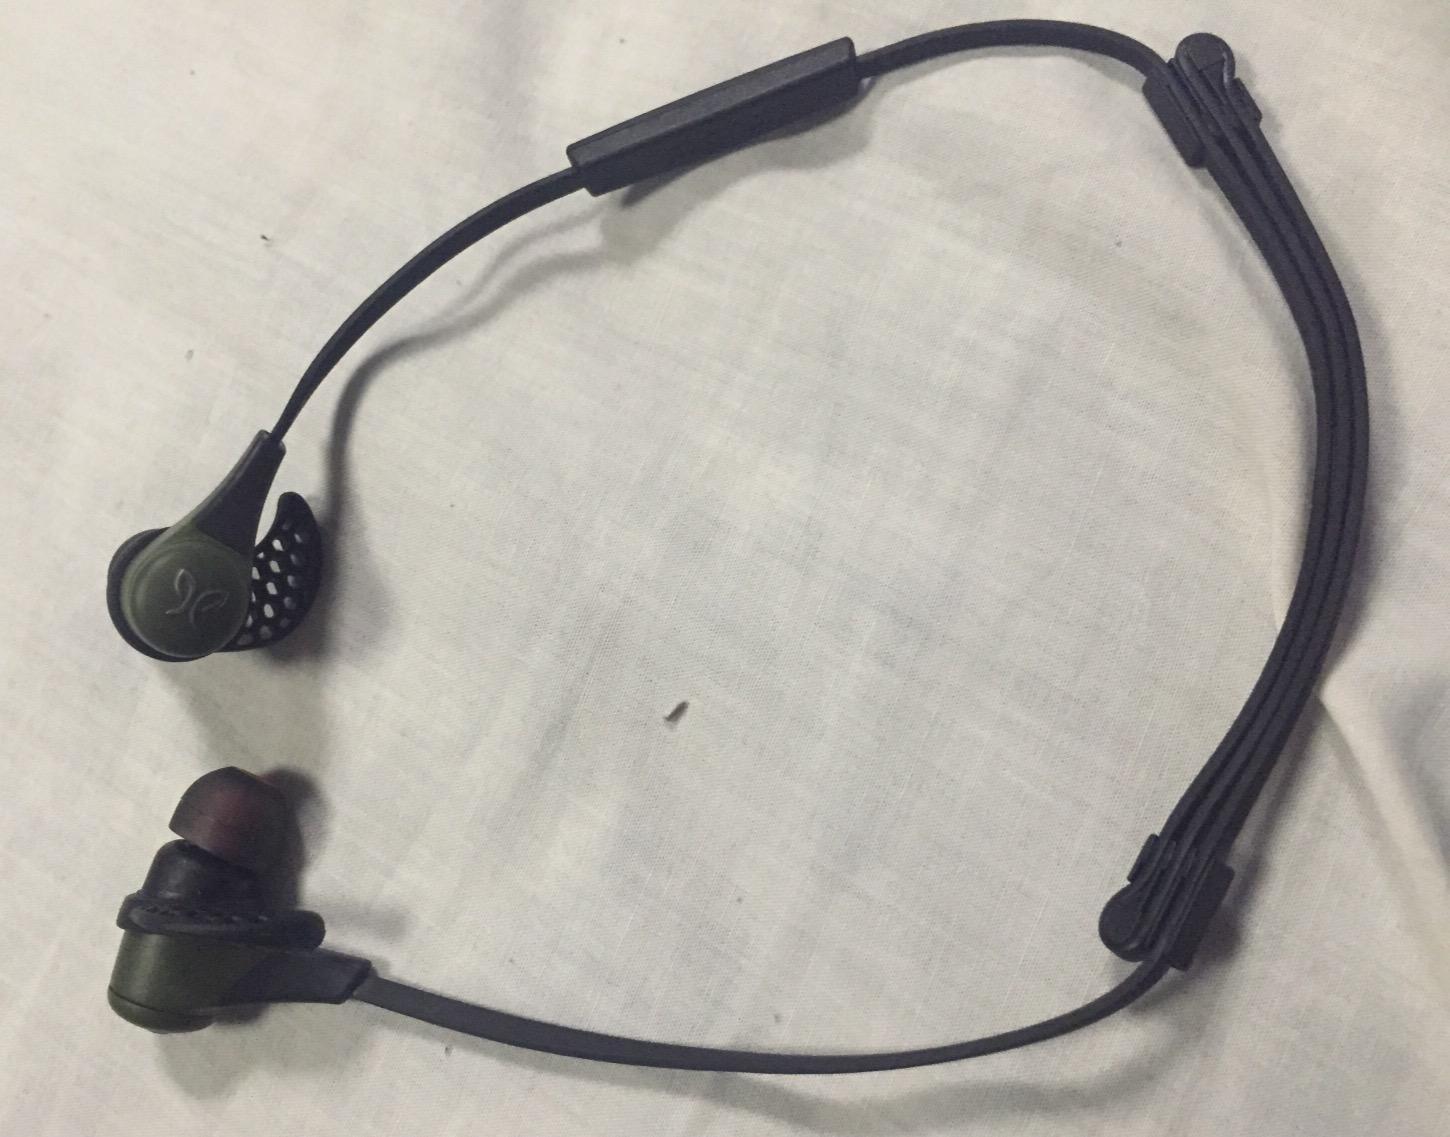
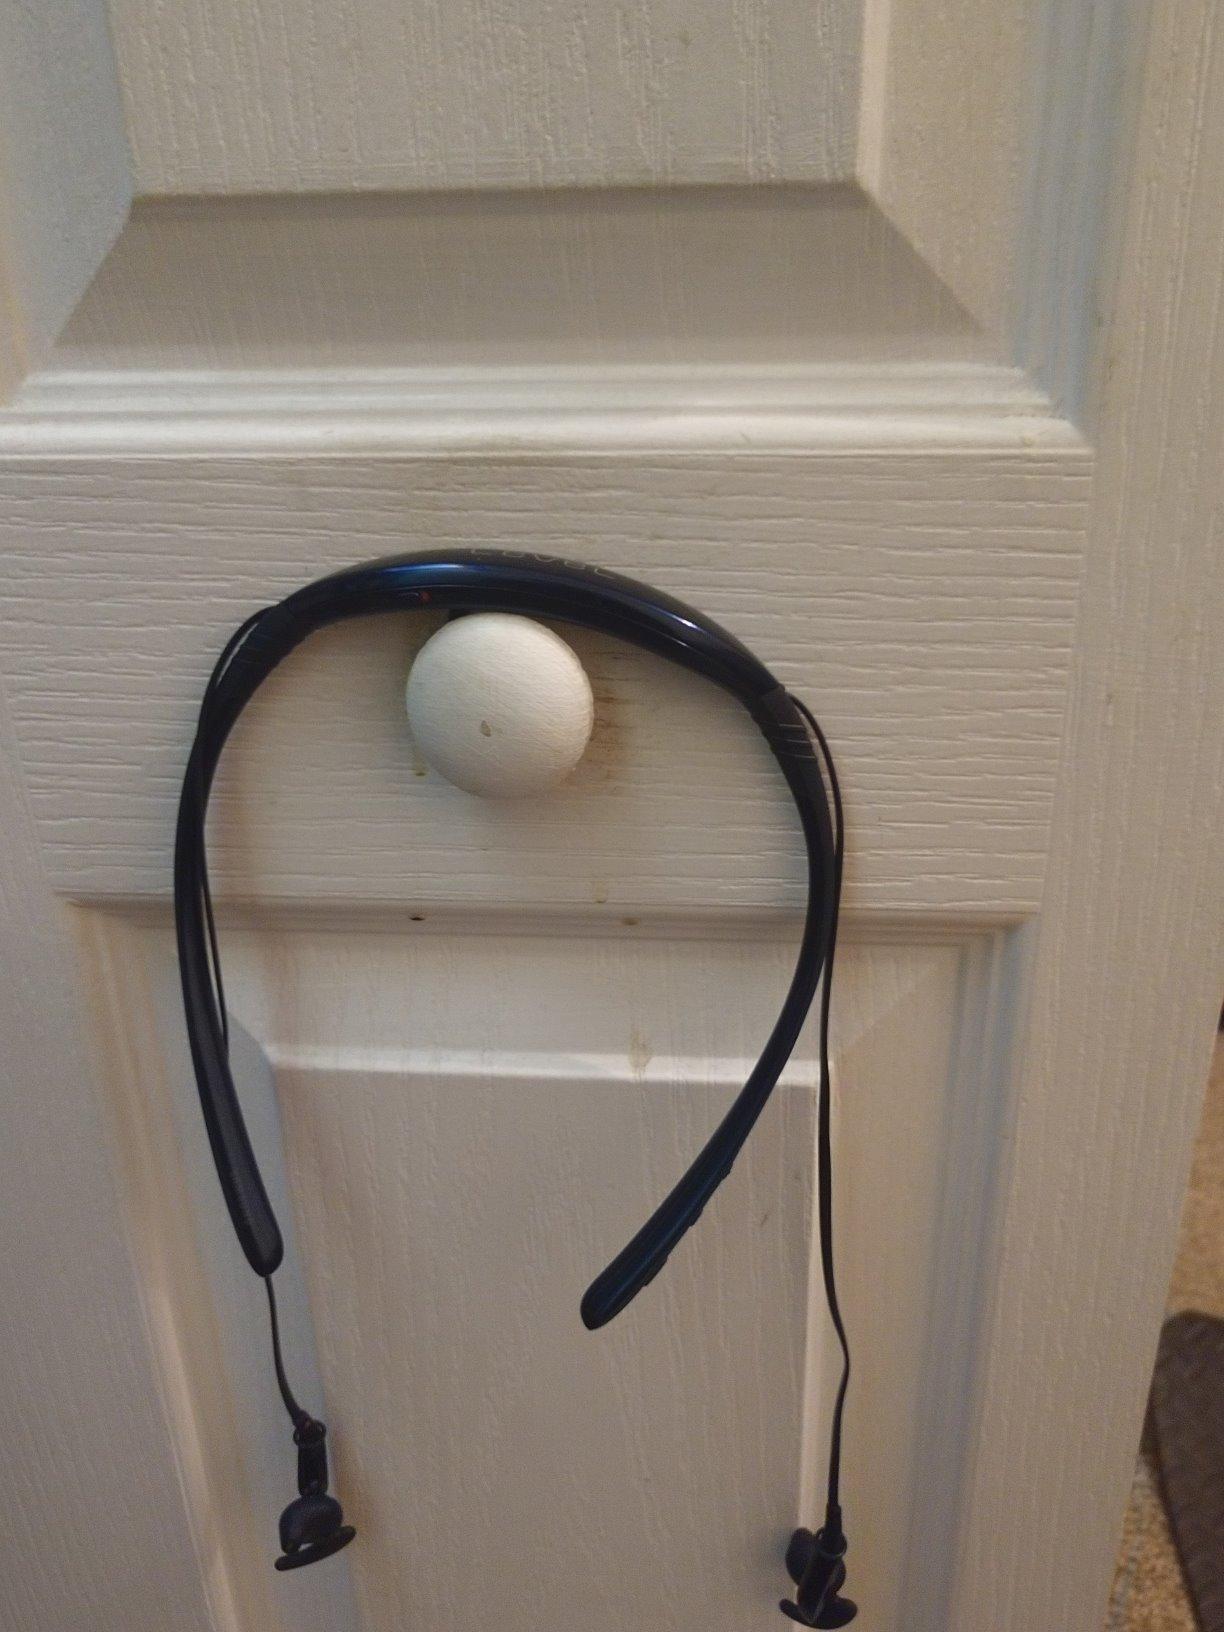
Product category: headphones
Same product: no